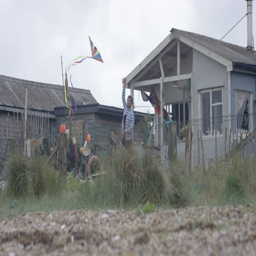
4k happy friends at beach house , flying a kite and going for a run on the beach